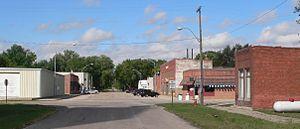
La ville américaine de McCool Junction est située dans le comté de York, dans l’État du Nebraska. Lors du recensement de 2010, sa population s’élevait à 409 habitants.